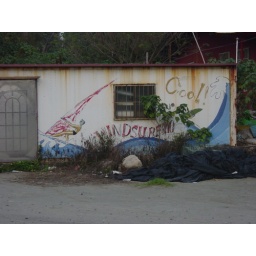
beach at an ping in tainan taiwan horse stable scuba diving003